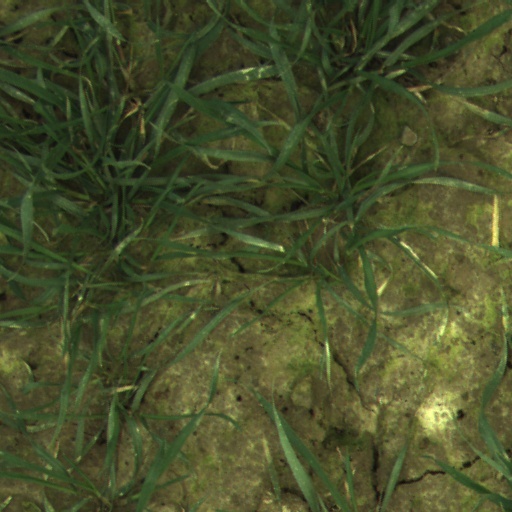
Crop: wheat